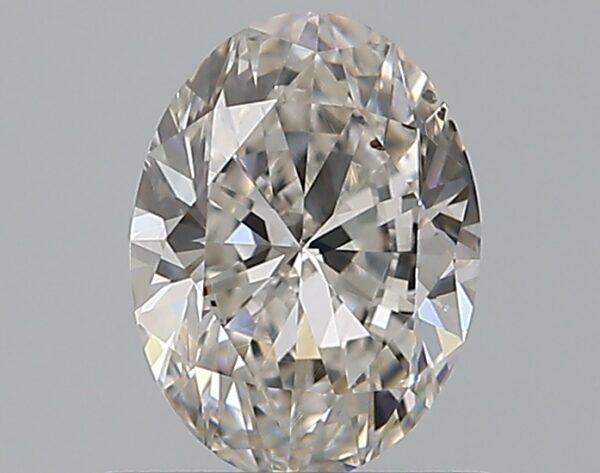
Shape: oval
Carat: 0.68
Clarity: SI1
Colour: G
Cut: VG
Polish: EX
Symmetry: VG
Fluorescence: F
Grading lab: GIA
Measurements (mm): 6.62 x 4.92 x 3.05